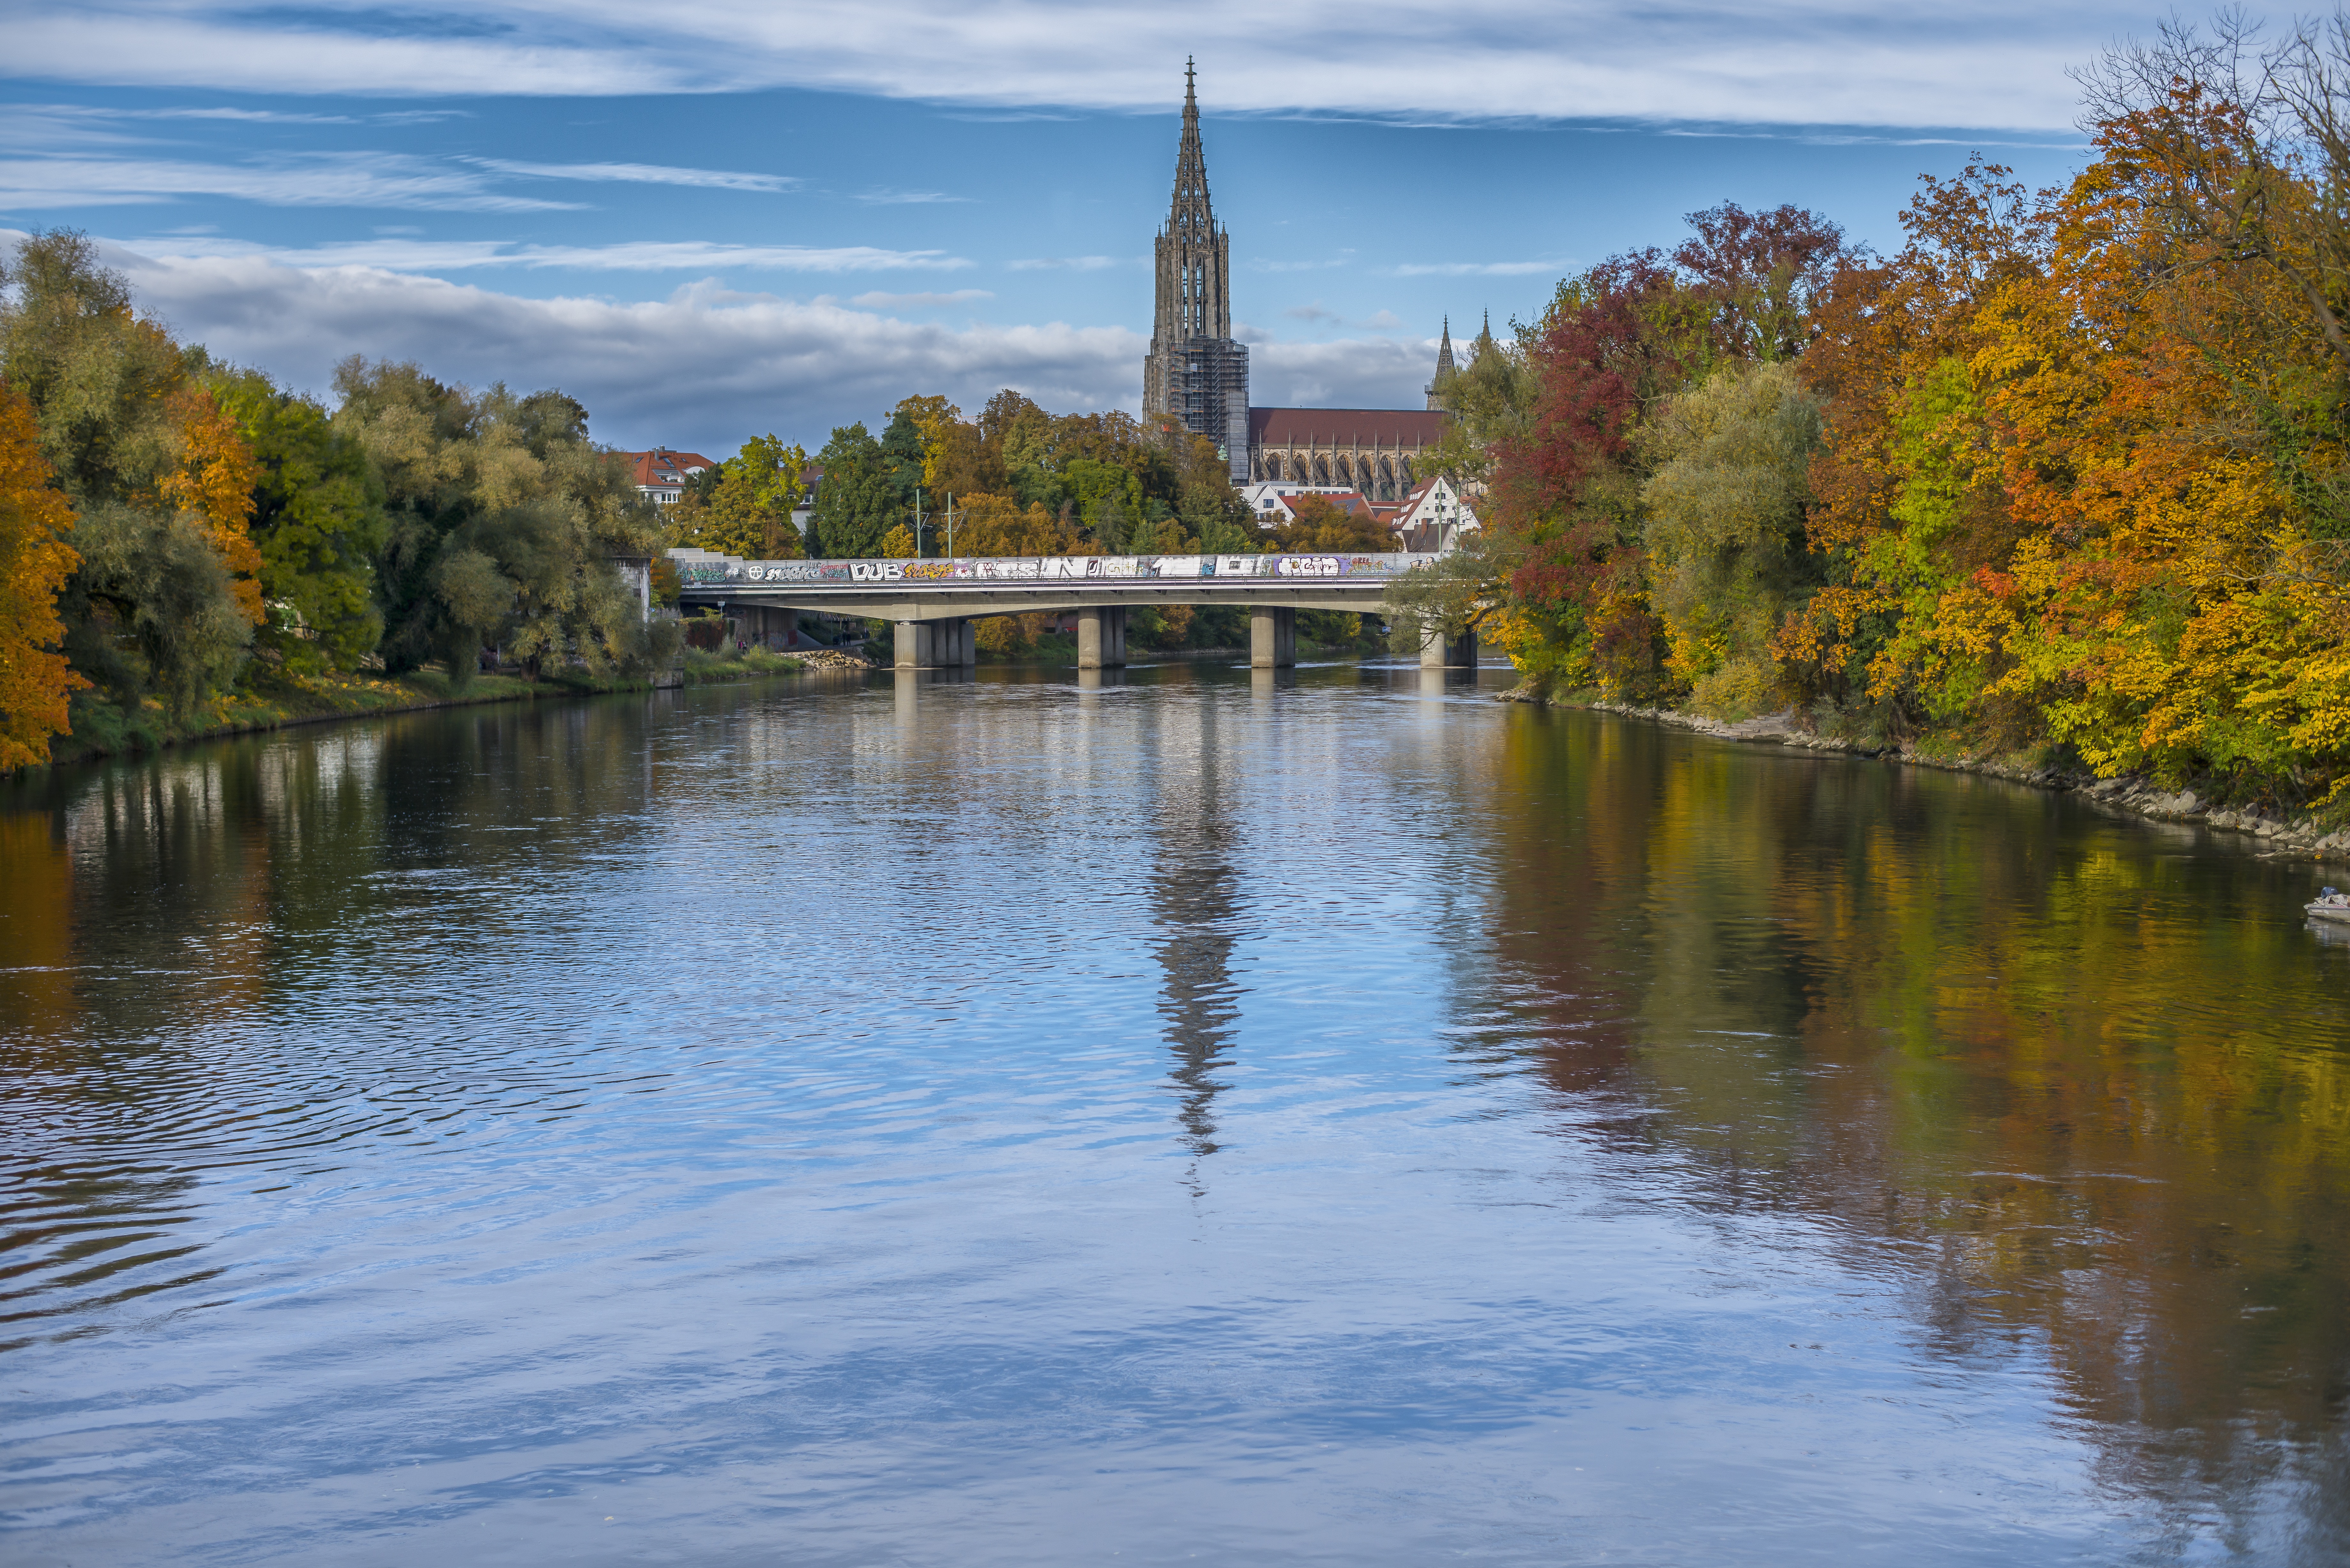
landscape, tree, water, leaf, lake, building, river, stone, pond, reflection, tower, autumn, park, church, reservoir, season, waterway, city view, body of water, danube, spire, outlook, riverside, ulm, munster, church ulm, ulm cathedral